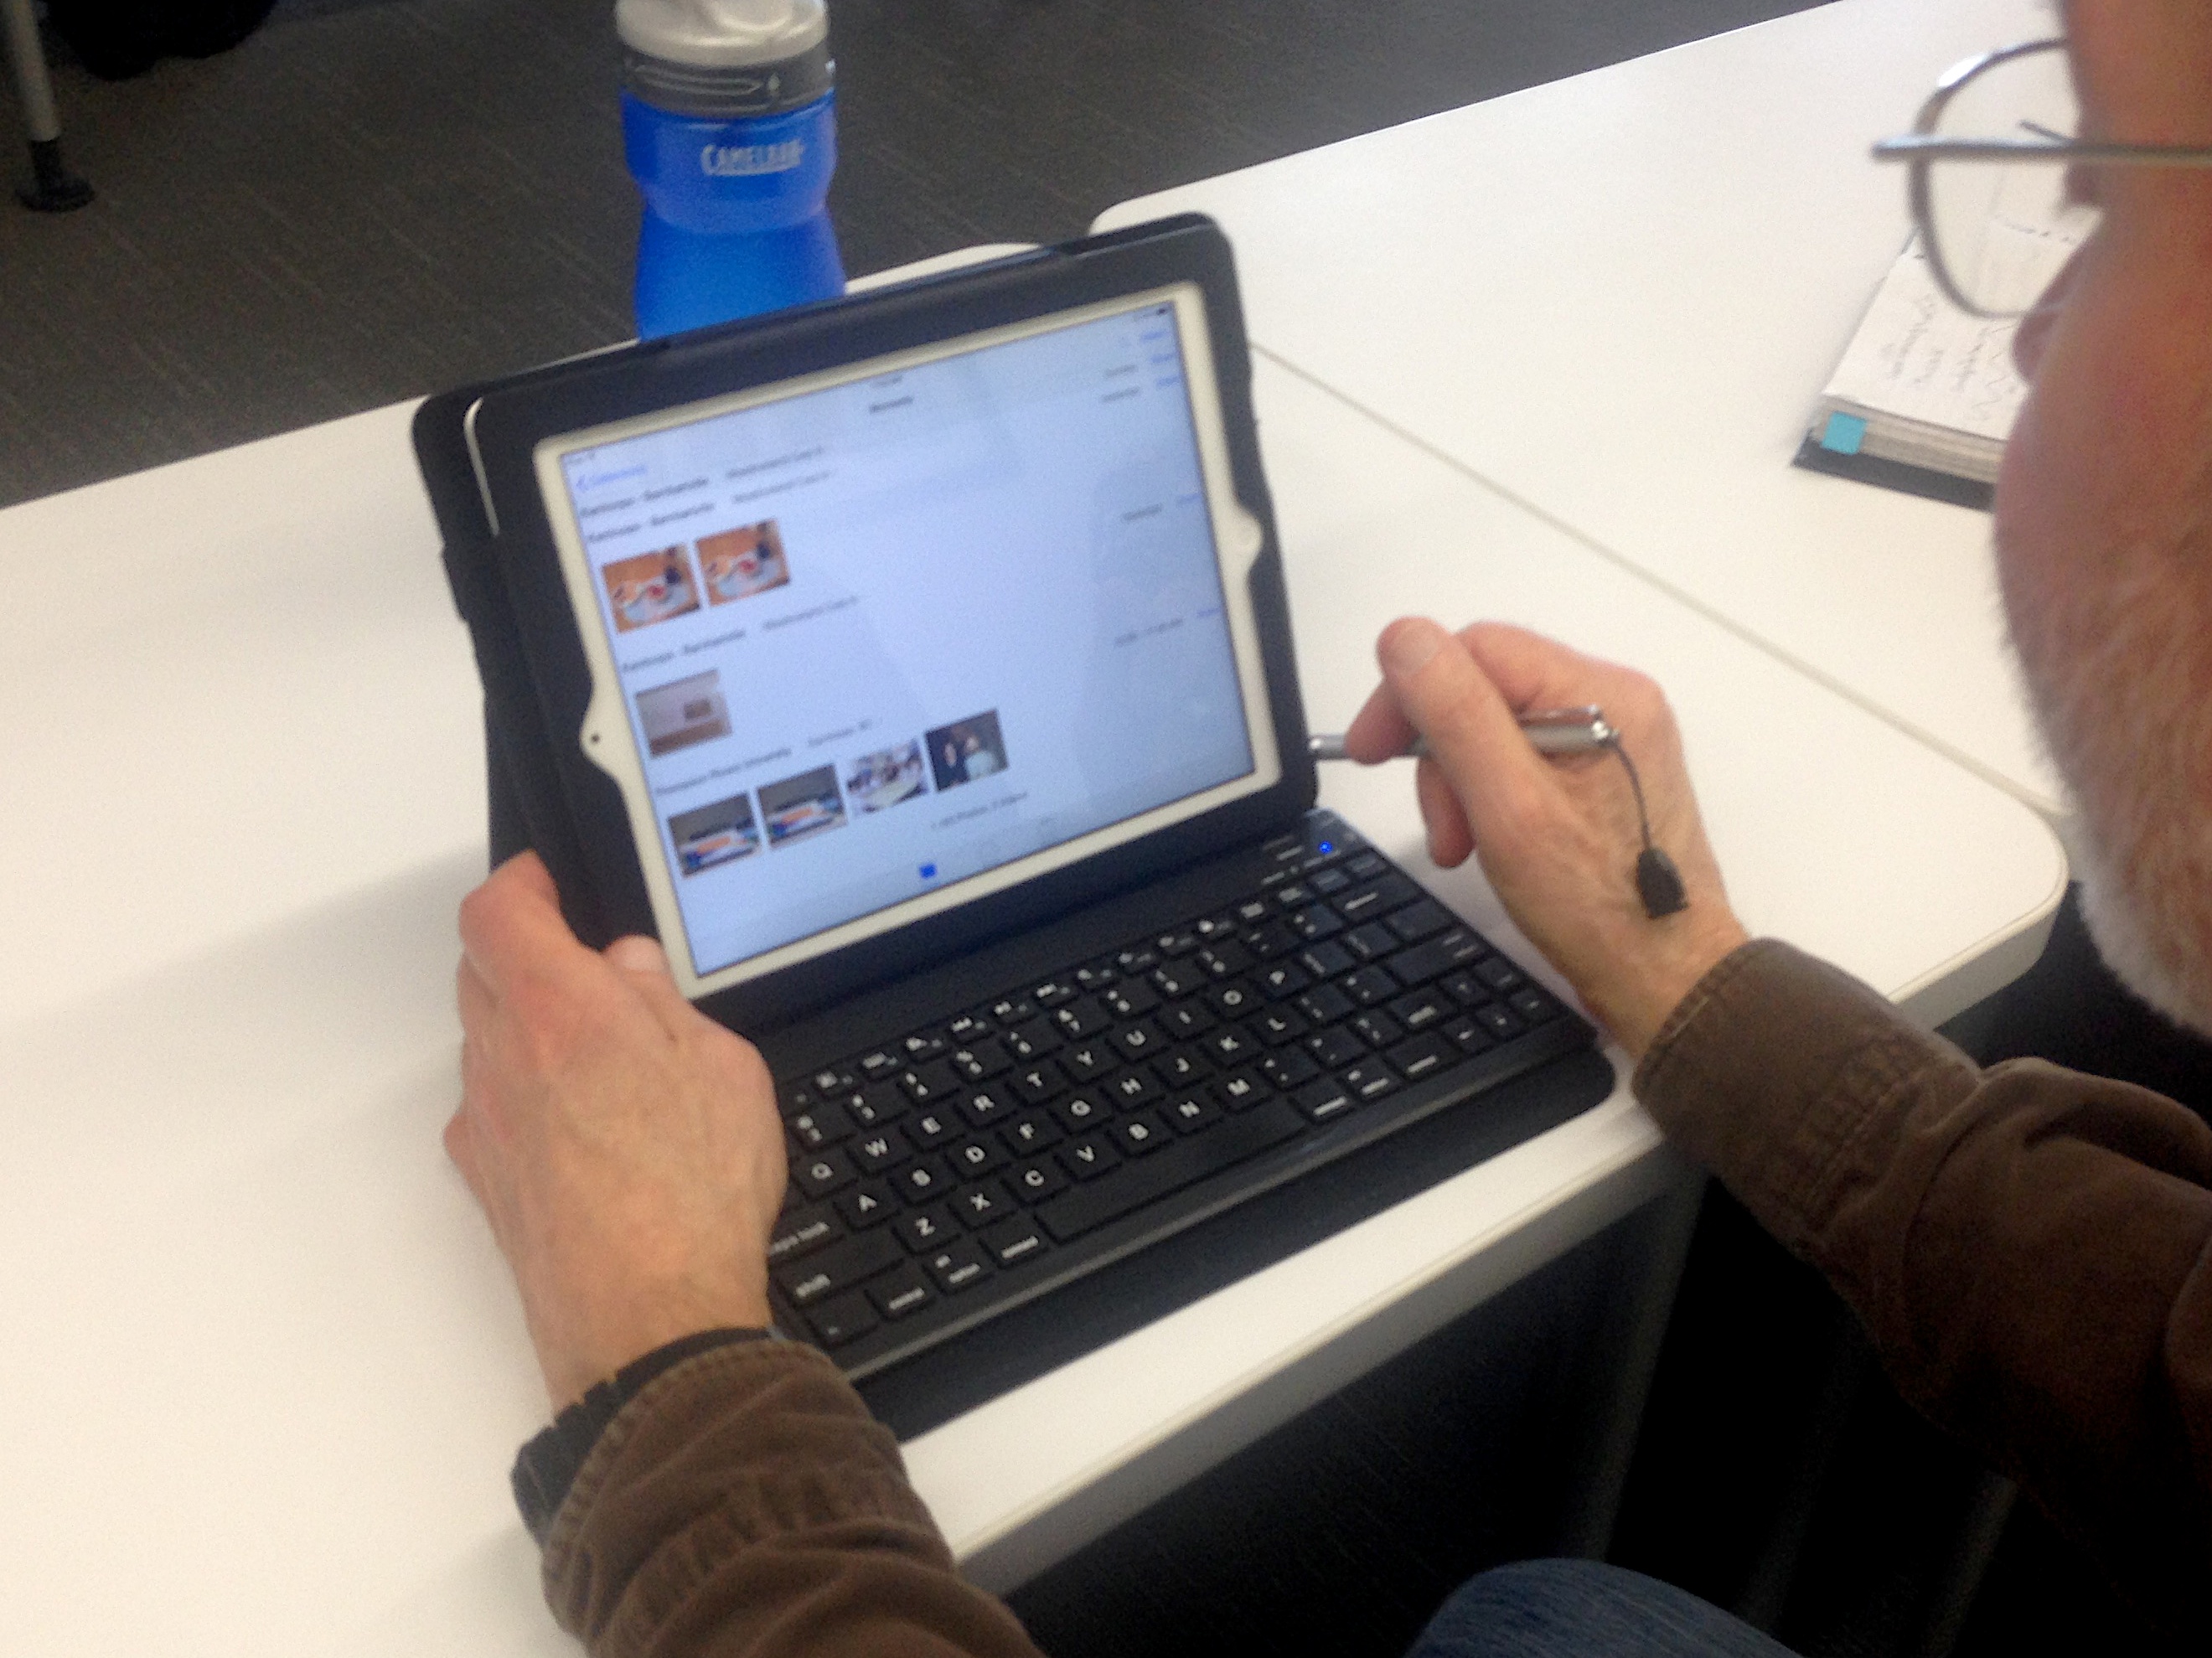
laptop, writing, hand, technology, youshow, personal computer